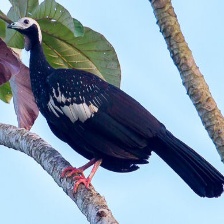
Species: BLUE THROATED PIPING GUAN
Scientific name: PIPILE CUMANENSIS